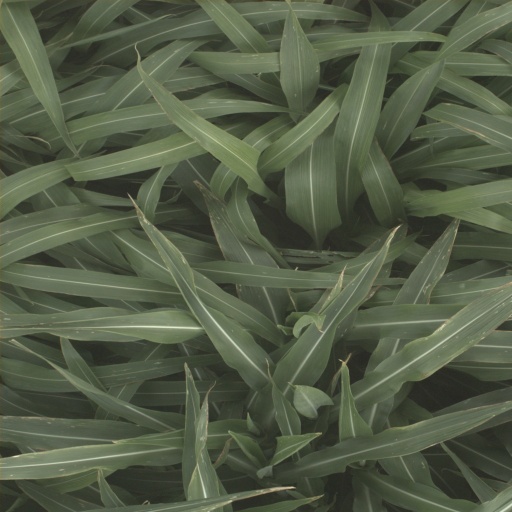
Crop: sorghum